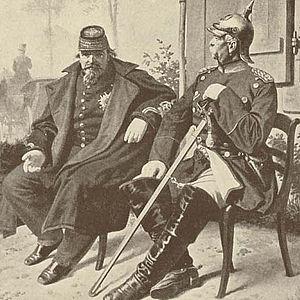
L'unification de l'Allemagne sous la forme d'un État-nation eut officiellement lieu le 18 janvier 1871 dans la galerie des Glaces du château de Versailles, en France. Les princes allemands s'y rassemblèrent après leur victoire lors de la guerre franco-prussienne pour proclamer Guillaume Iᵉʳ de Prusse empereur du nouvel Empire allemand. Cependant, le processus de rassemblement des populations germanophones d'Europe avait commencé depuis le début du siècle.